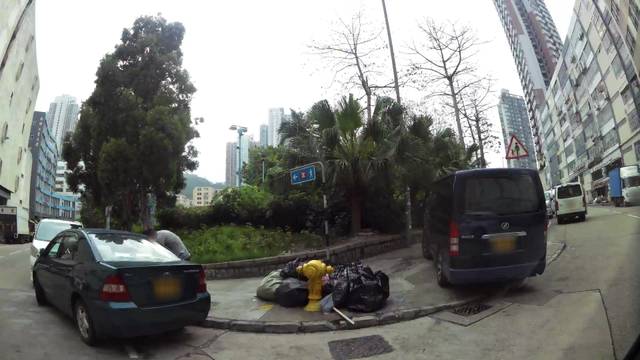
Region: China
Coordinates: 22.294, 114.235